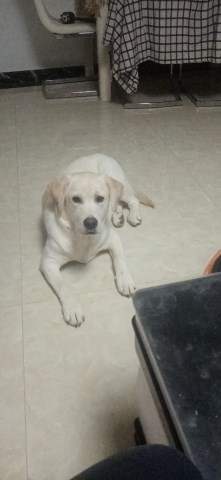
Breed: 3580-n000122-Labrador_retriever